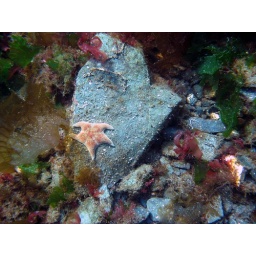
A starfish hugging a rock in the shallows. Shallow waters make for very clear underwater shots.